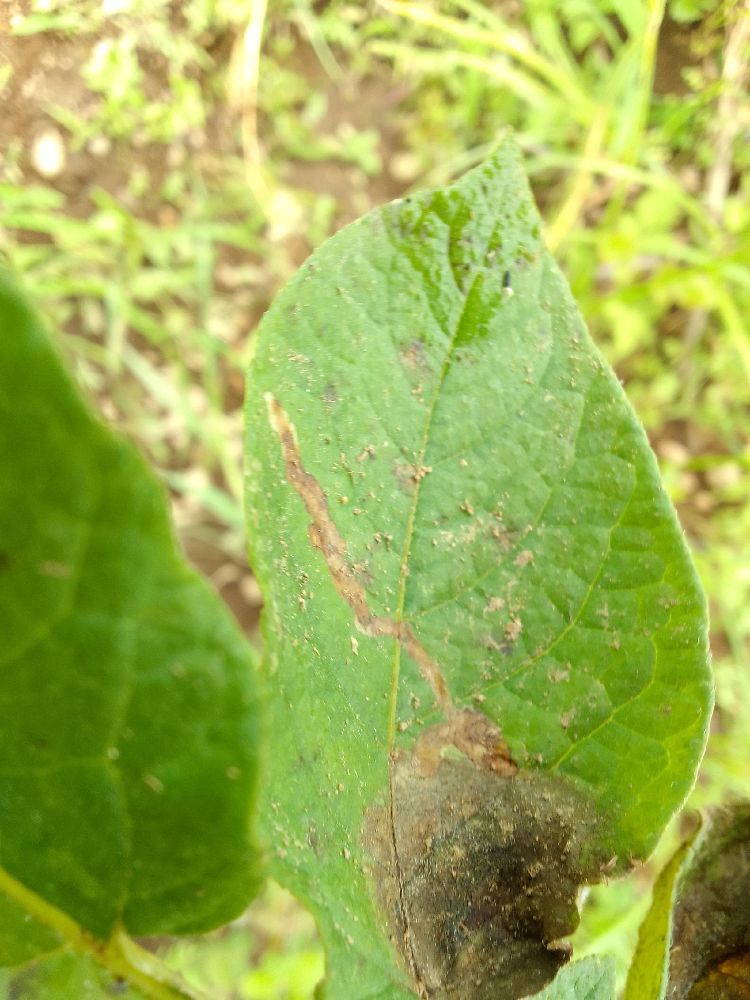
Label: Late blight